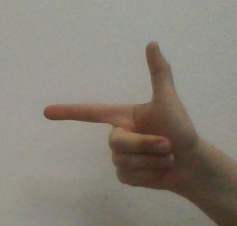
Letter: yaa